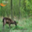
Label: deer